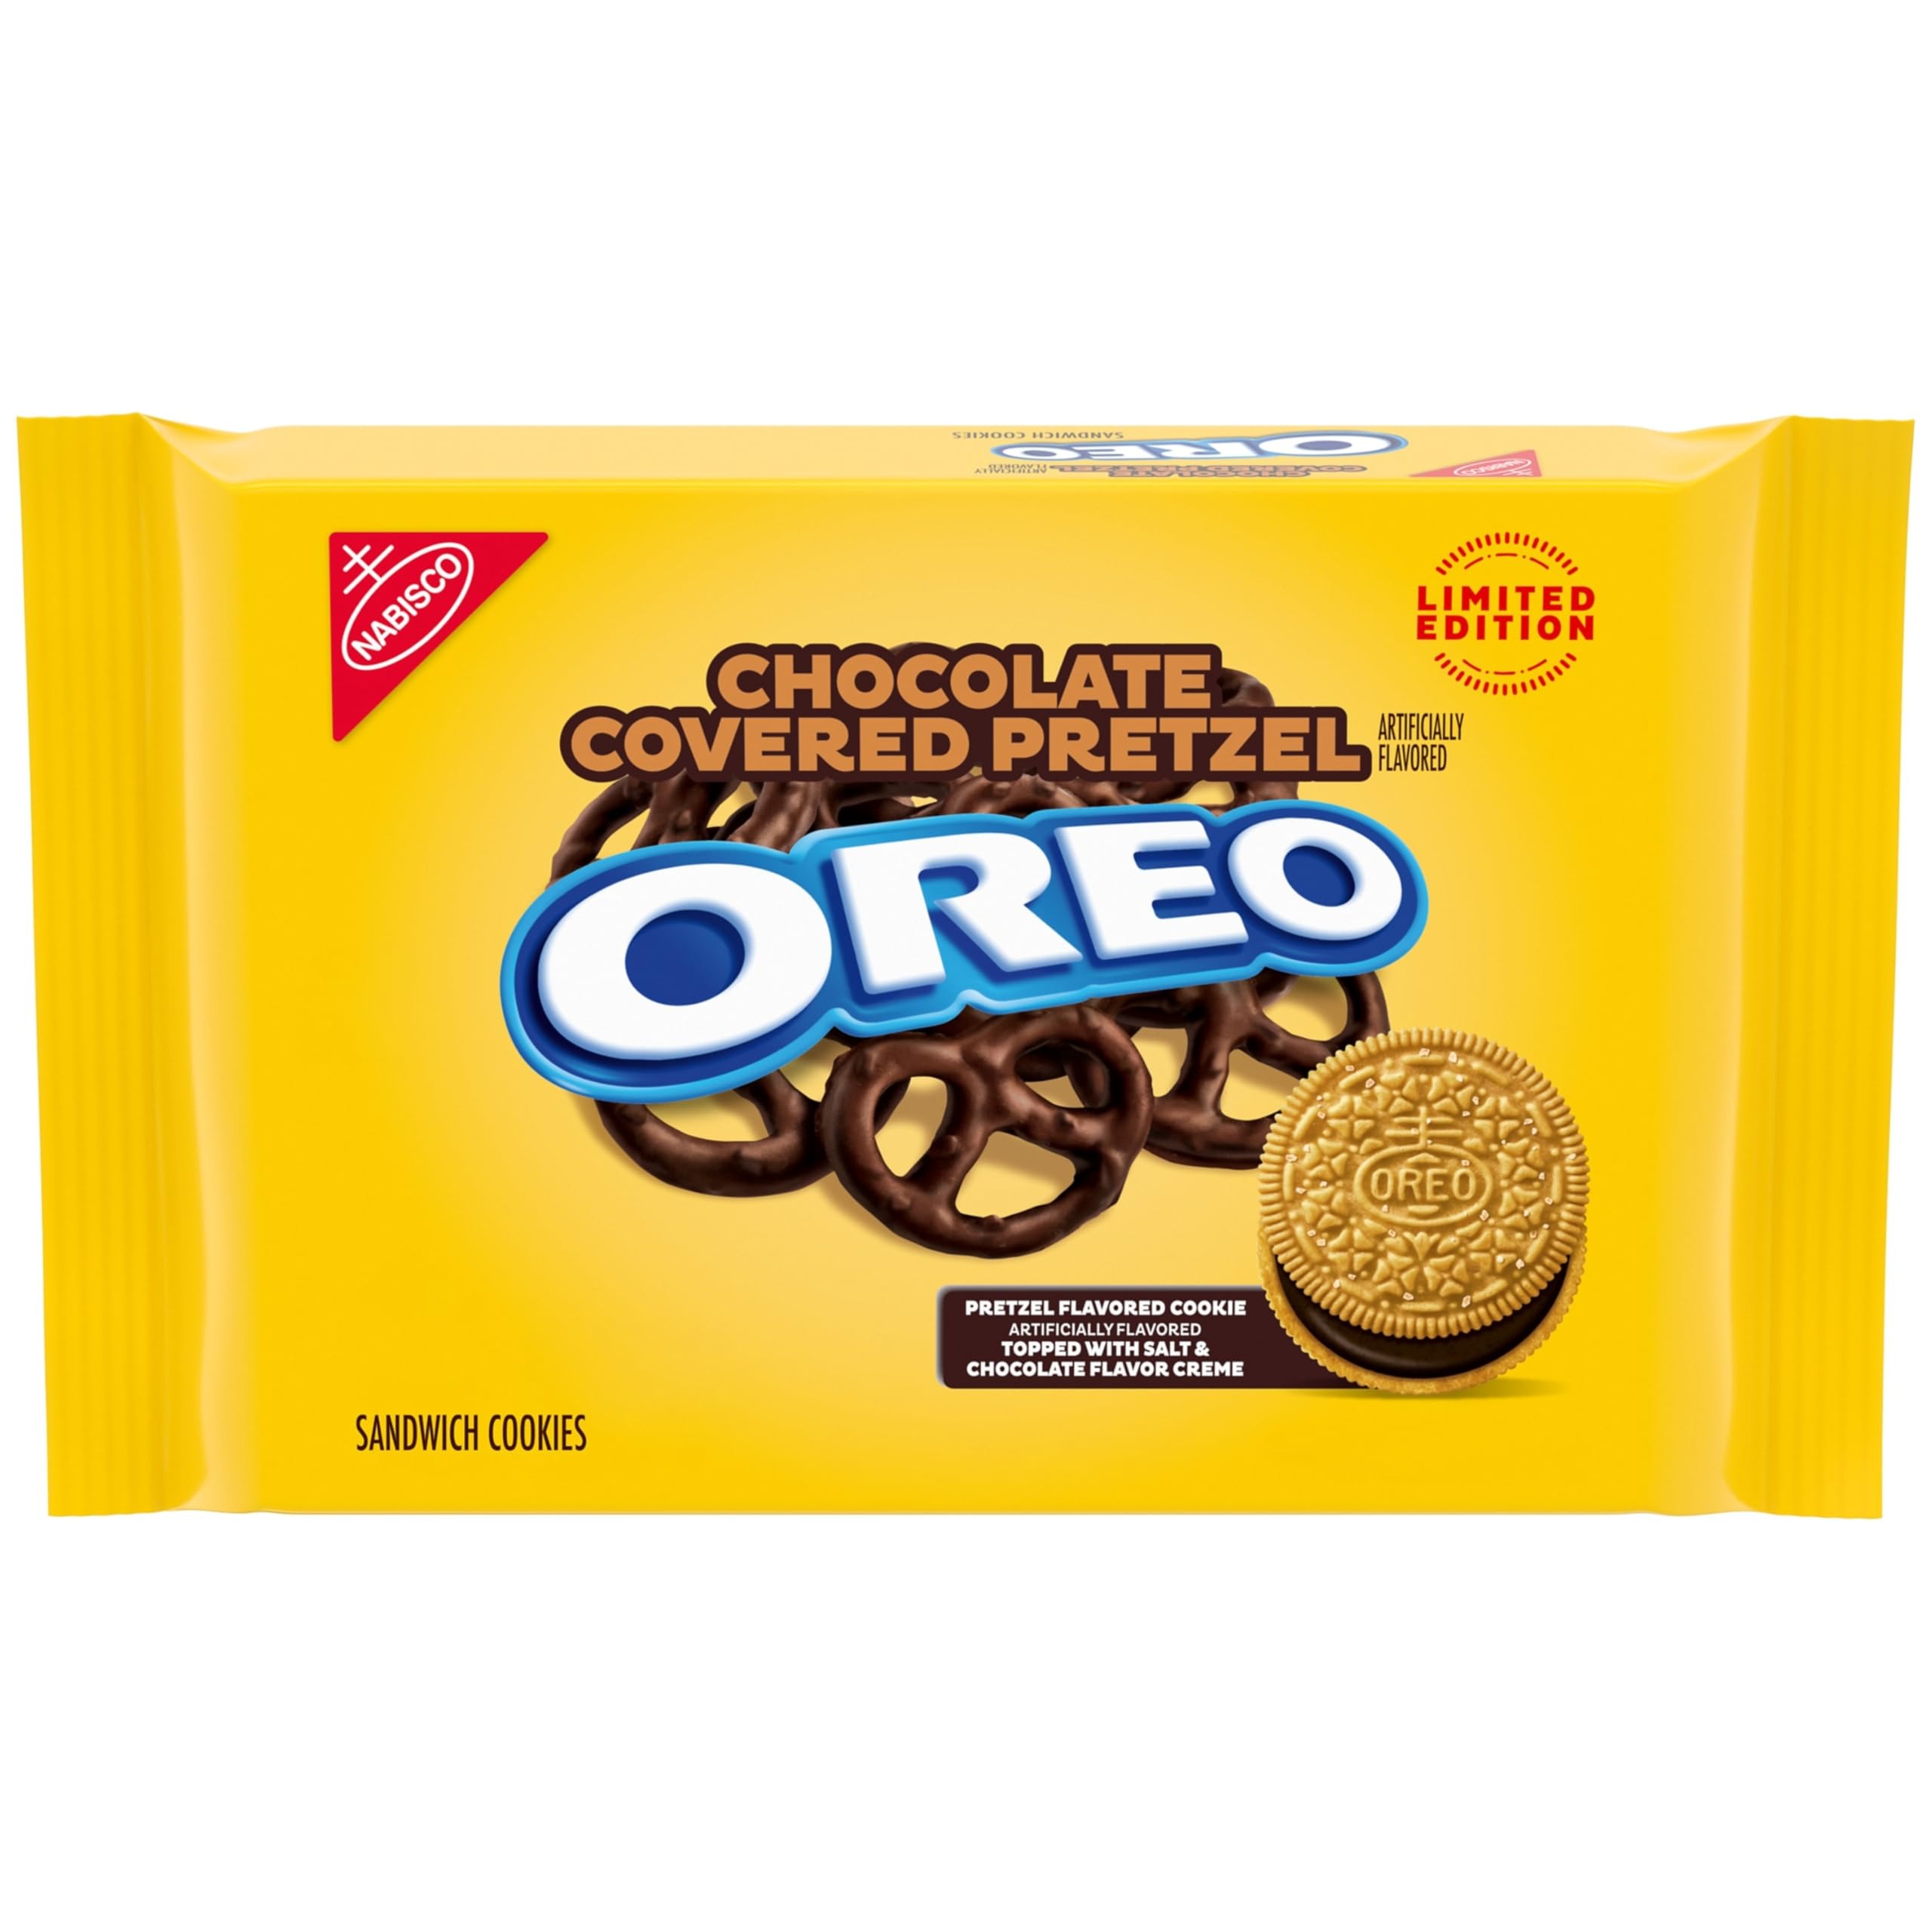
Item Name: Oreo Chocolate Covered Pretzel Sandwich Cookie, 10.68oz package
Bullet Point 1: One 10.68oz Size with Snack and Seal offering
Bullet Point 2: Pretzel flavored basecake with topping salt
Bullet Point 3: Double Stuf: Chocolate Flavord crème​
Bullet Point 4: Signature OREO embossment
Bullet Point 5: Resealable package
Value: 10.68
Unit: Ounce

Price: 4.88